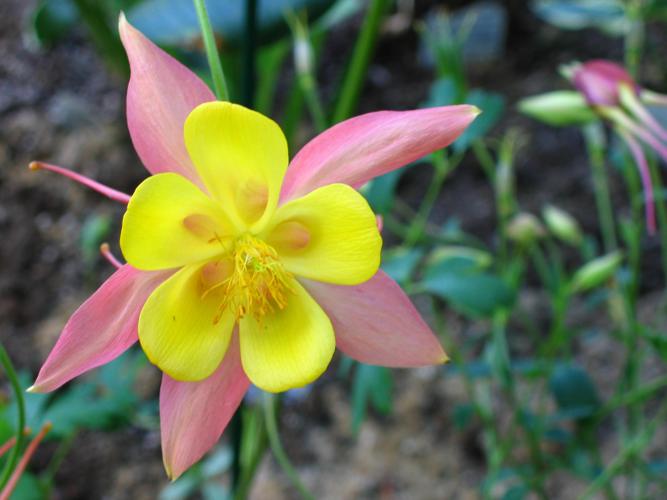
Label: columbine